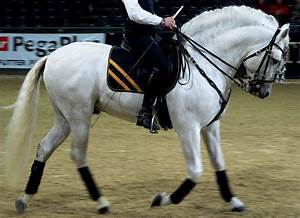
Label: cavallo